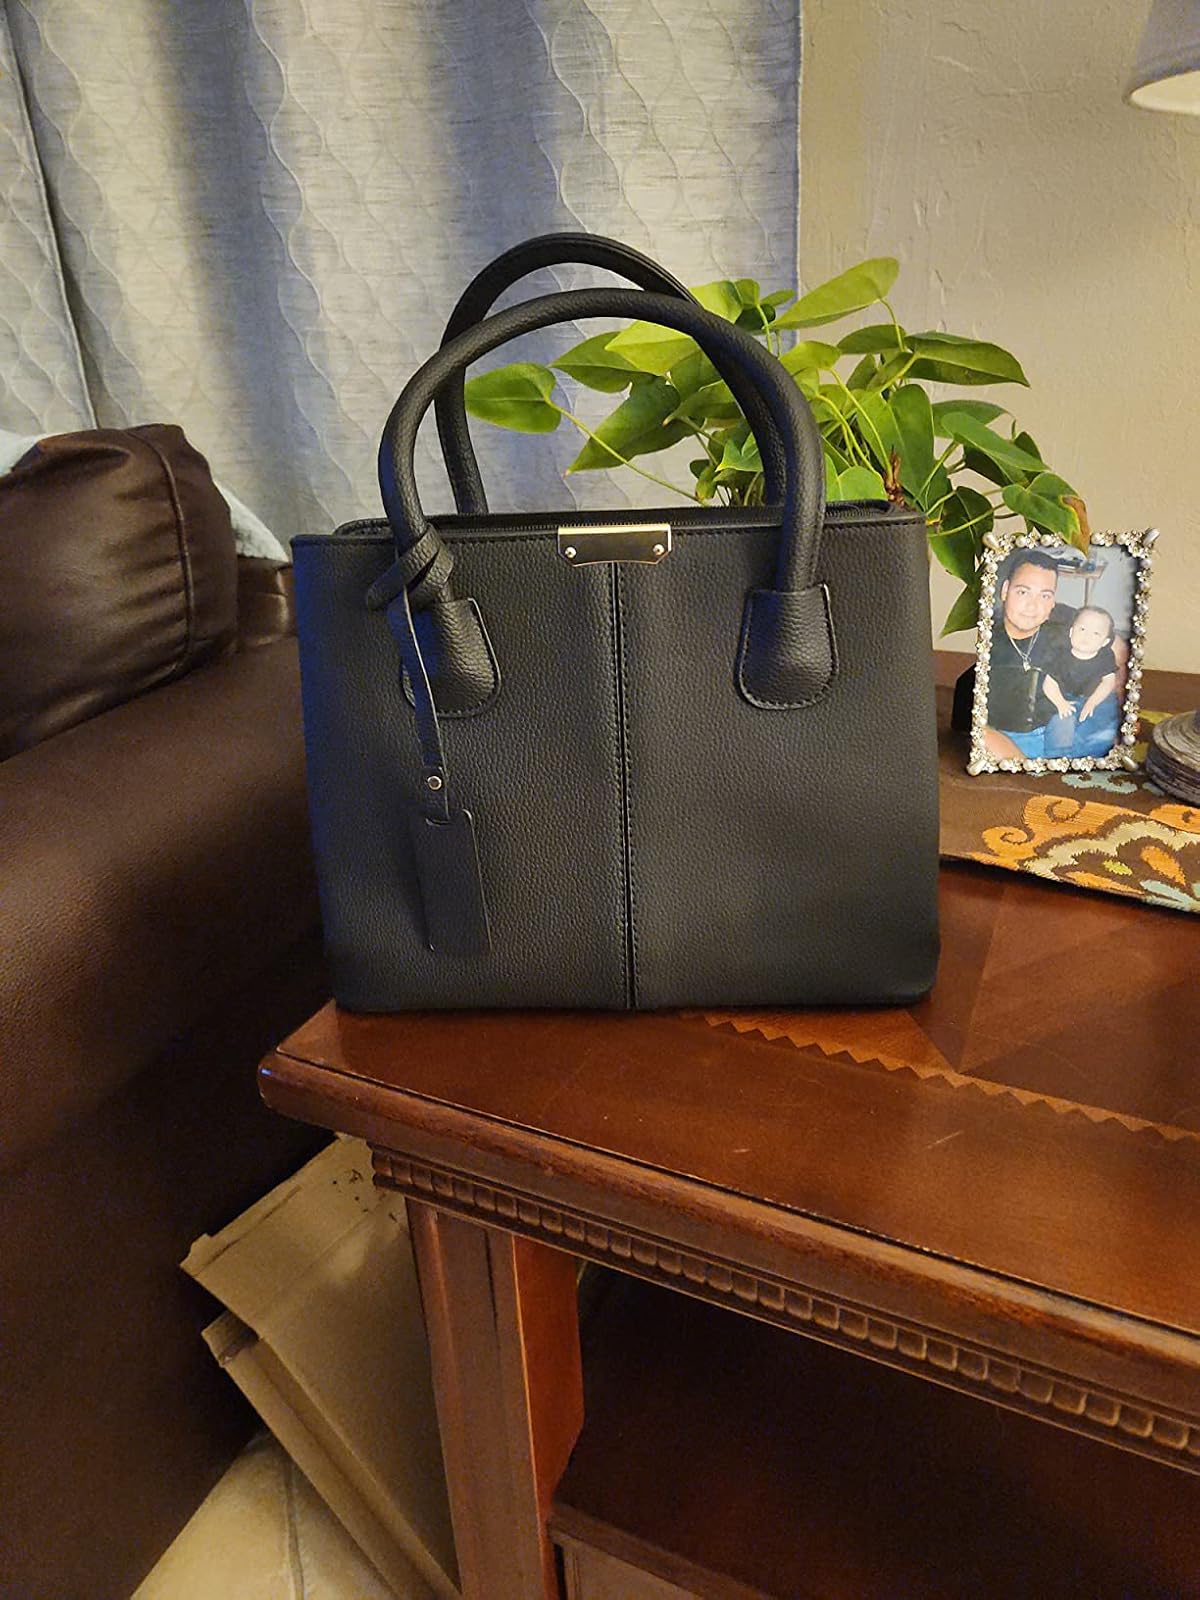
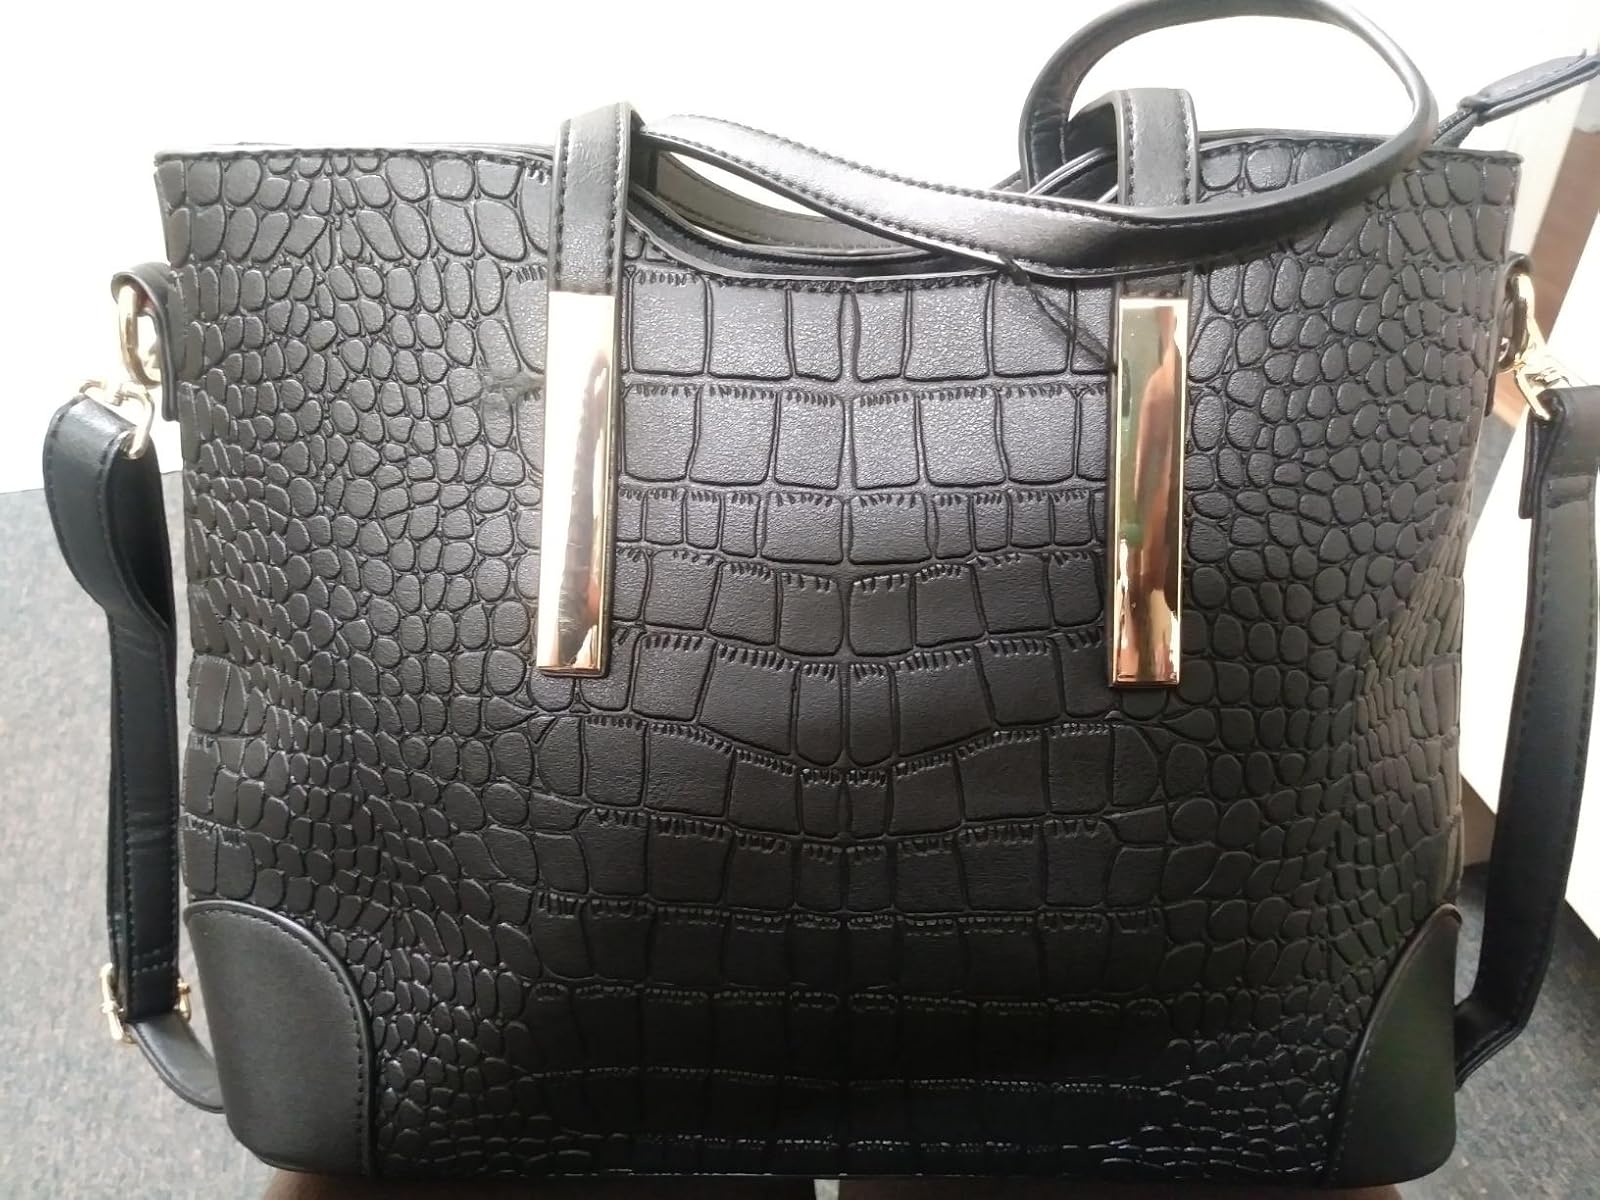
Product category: accessories_handbag
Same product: no